Archduchess Renata of Austria

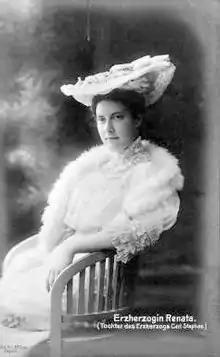
Photo of Archduchess Renata of Austria-Teschen

Archduchess Renate of Austria (2 January 1888 – 9 December 1935) was a daughter of Archduke Charles Stephen of Austria and a first cousin of King Alfonso XIII of Spain. A member of the Teschen branch of the House of Habsburg-Lorraine and an Archduchess of Austria and Princess of Bohemia, Hungary, and Tuscany by birth, she renounced her titles in 1909 upon her marriage to Prince Jerome Radziwiłł.